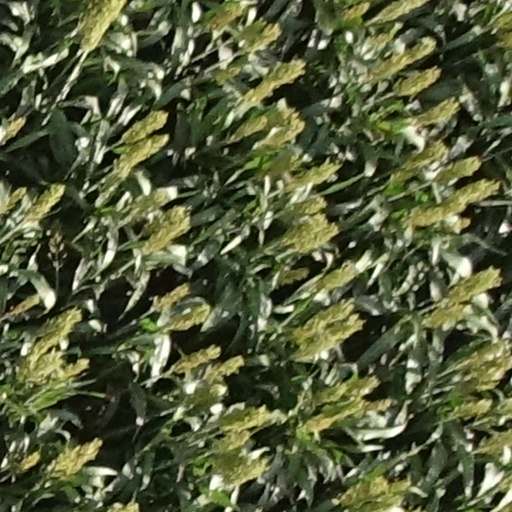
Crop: sorghum